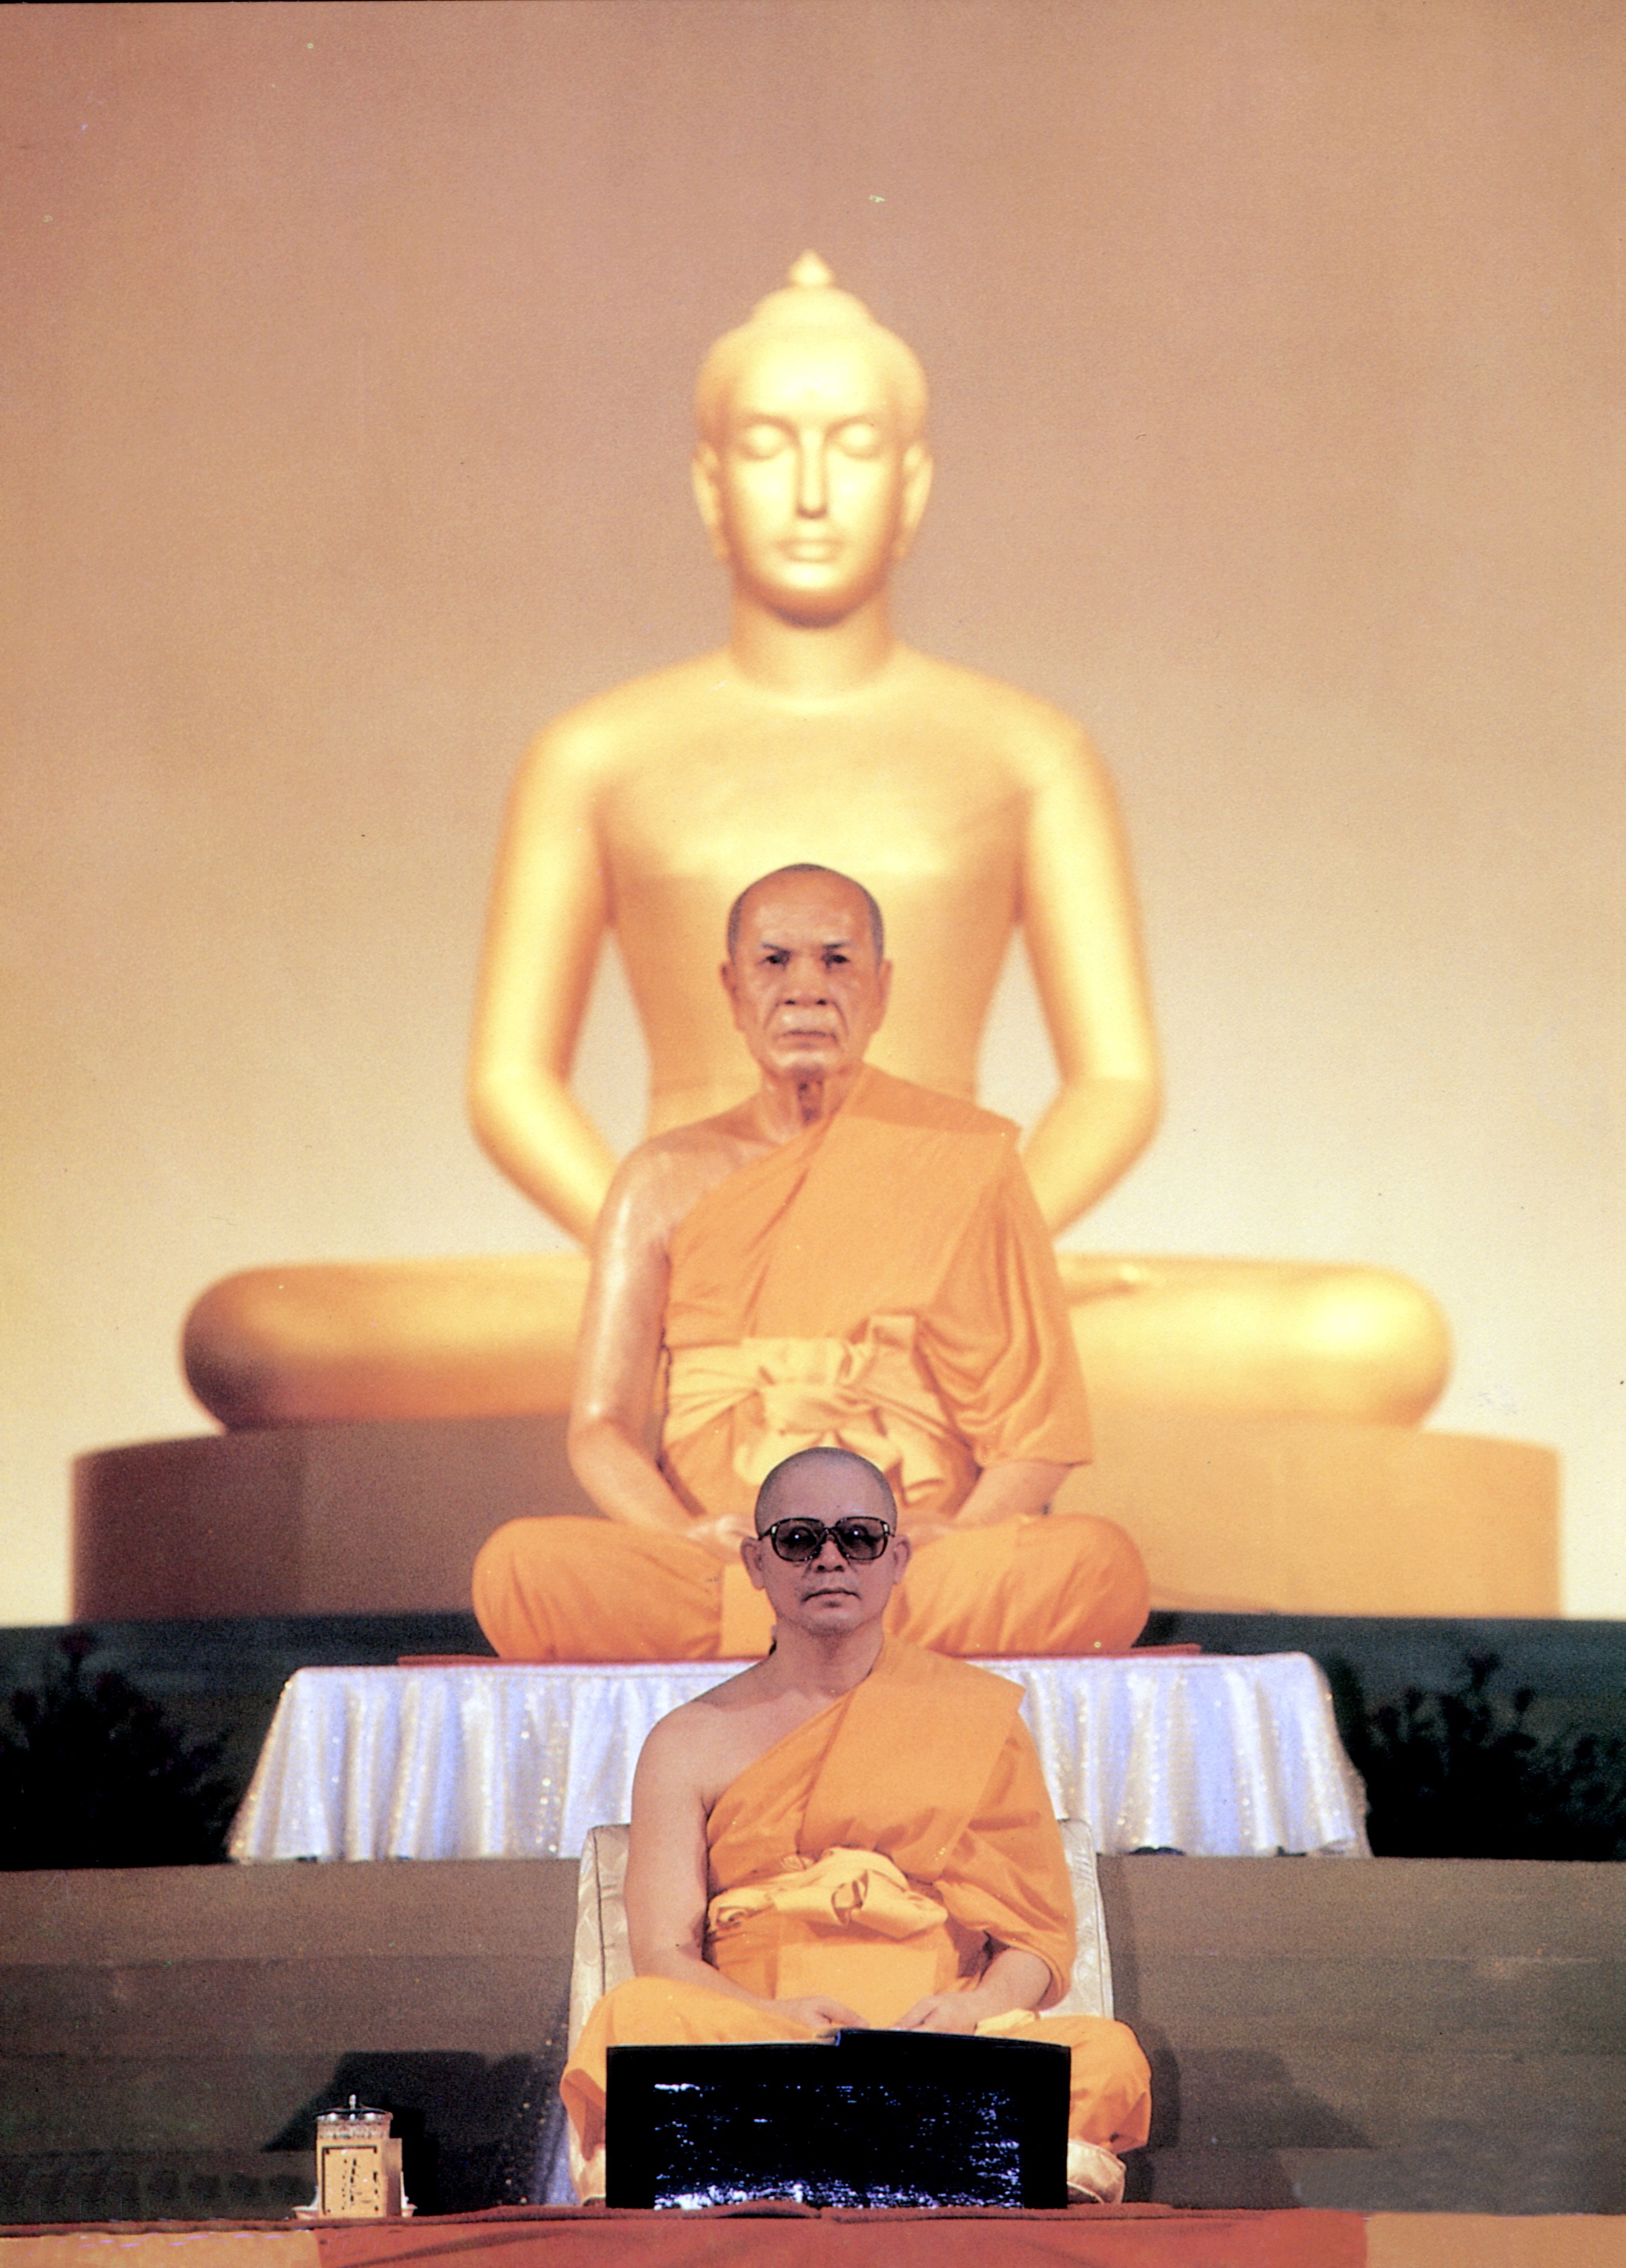
statue, sitting, monk, meditate, buddhist, buddhism, muscle, thailand, performance art, gold, temple, shrine, leader, teacher, pagoda, wat, budha, teach, gautama buddha, human positions, physical fitness, dhammakaya pagoda, phra dhammakaya, budhas, phrathepyanmahamuni